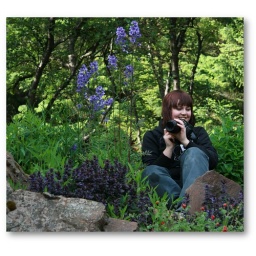
Sitting in a flower bed